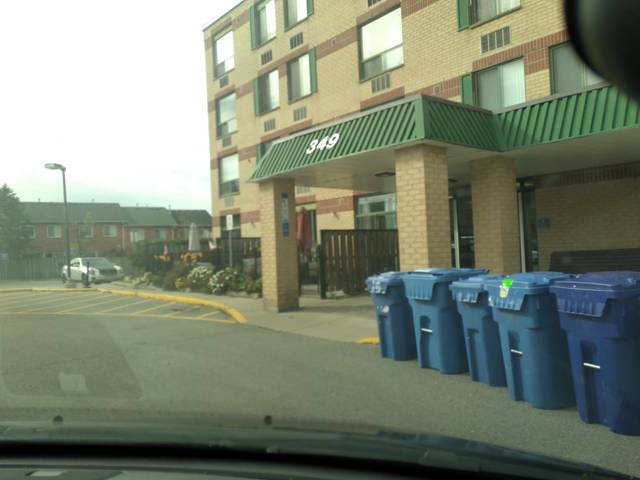
Region: Canada
Coordinates: 44.054, -79.431